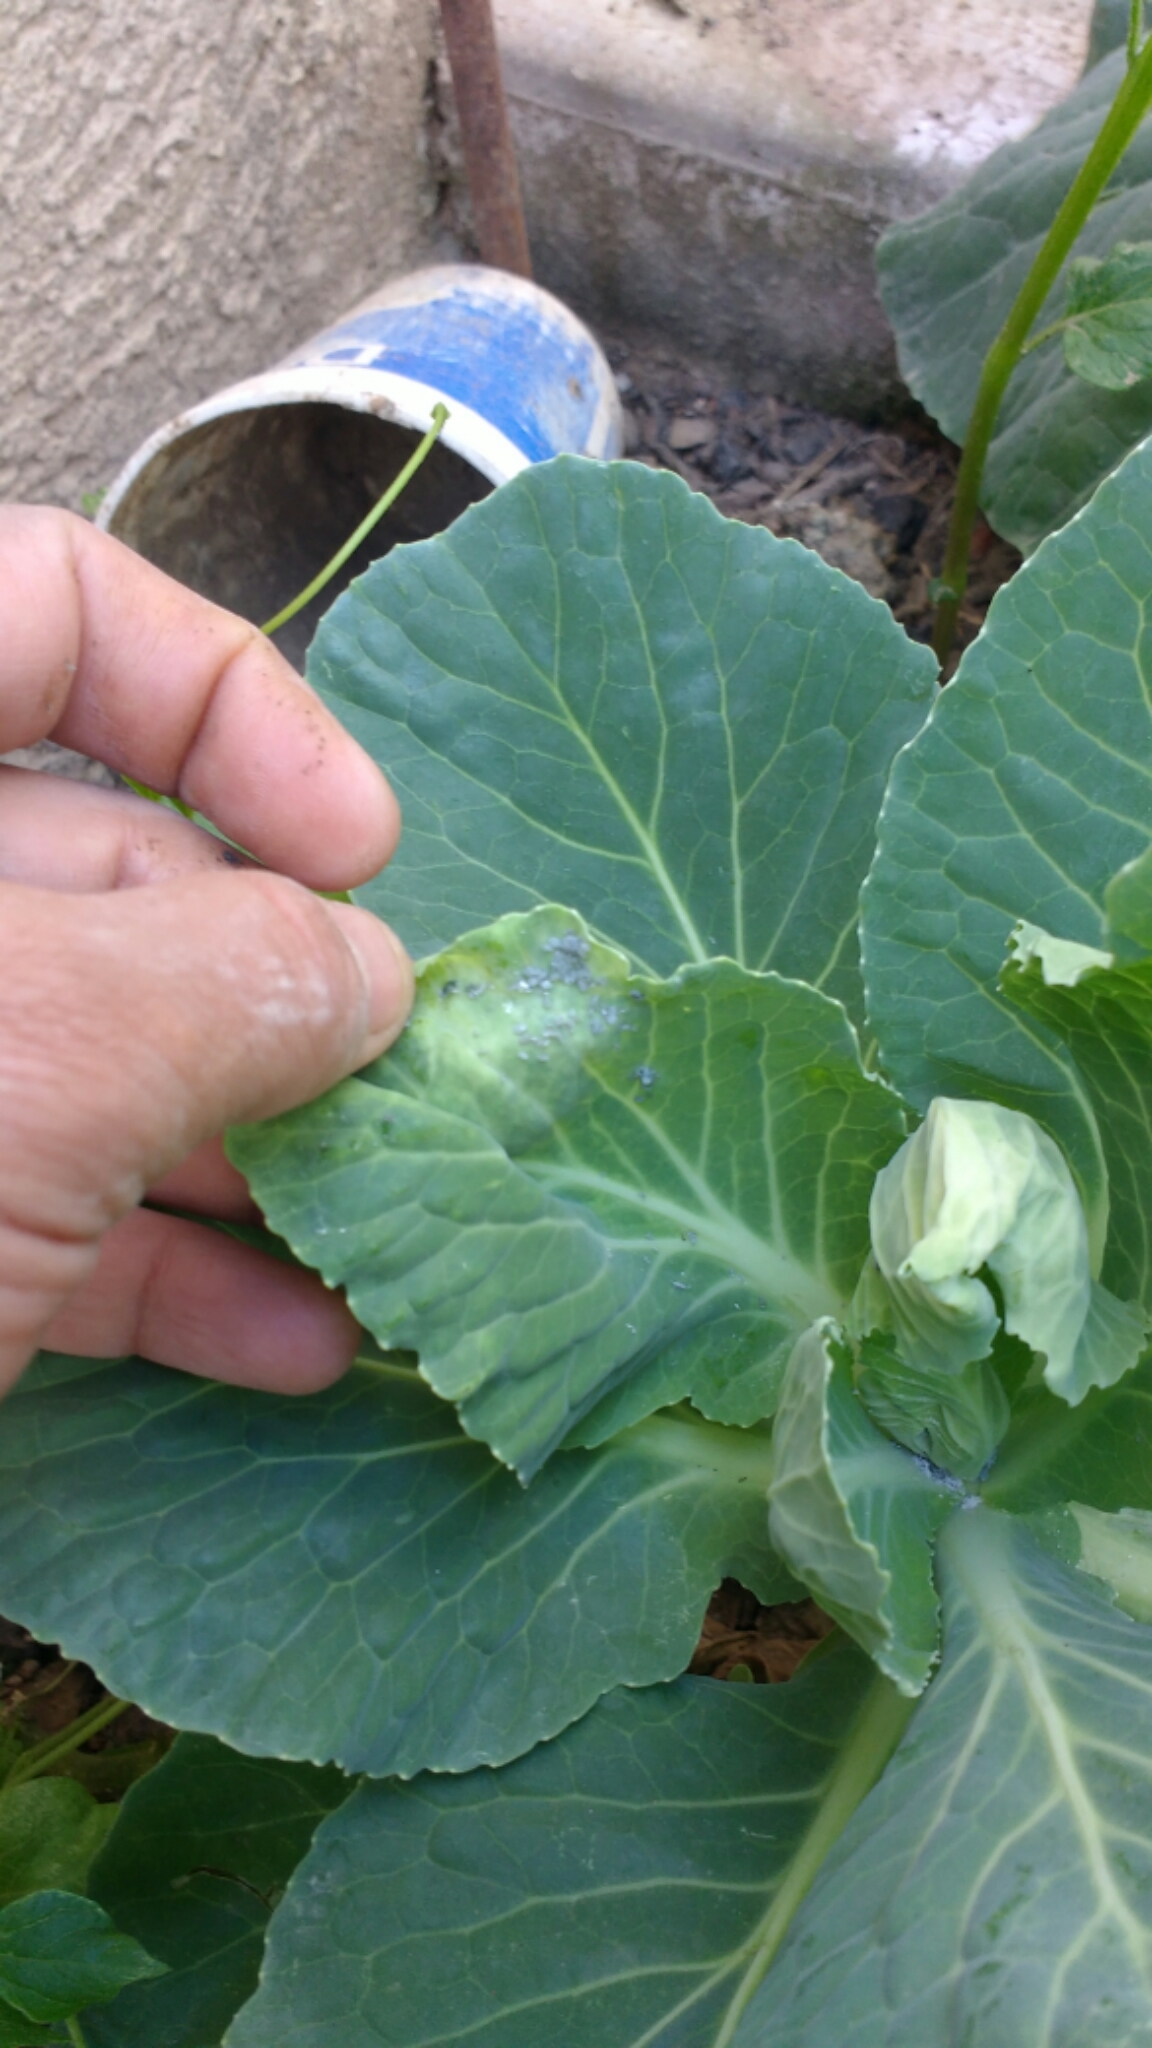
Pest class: cabbage_aphid